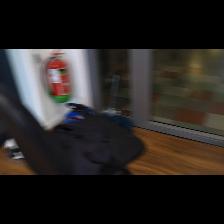
Label: NonHuman